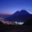
Label: mountain